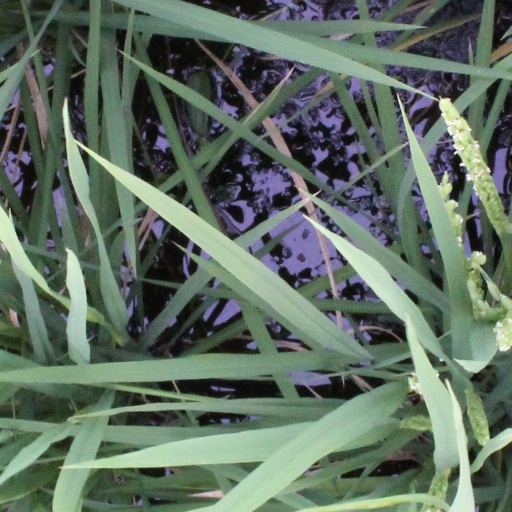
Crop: rice